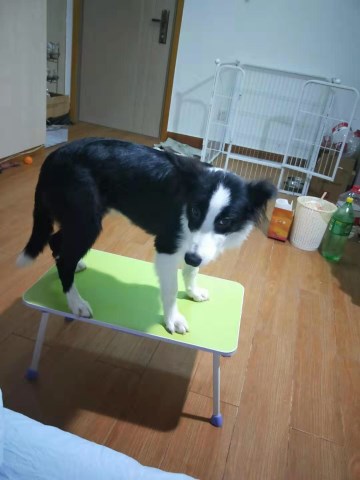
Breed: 2594-n000109-Border_collie